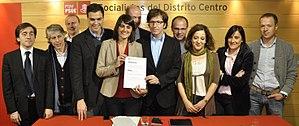
Présentation de la candidature de Rubalcaba à l'occasion du 38e congrès fédéral de 2012.
Pedro Sánchez Pérez-Castejón [ˈpeðɾo ˈsant͡ʃeθ ˈpeɾeθ kasteˈxon] est un homme d'État espagnol, né le 29 février 1972 à Madrid. Membre du Parti socialiste ouvrier espagnol, il est président du gouvernement depuis le 2 juin 2018.